The Hard-Boiled Canary

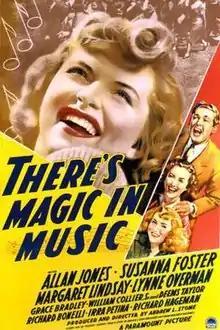
Reissue theatrical release poster

The Hard-Boiled Canary is a 1941 American musical comedy film directed by Andrew L. Stone and written by Robert Lively and Andrew L. Stone. It was later reissued as There's Magic in Music.